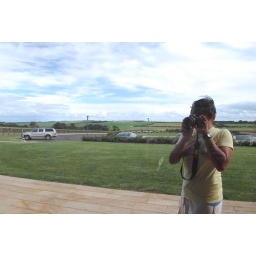
The whole thing is a reflection - the winery's restaurant is in this shiny glass building.